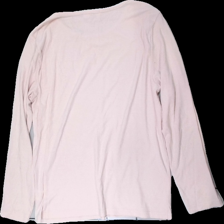
View: back
Type: Top
Category: Ladies
Brand: Not in the list
Brand text on label: Gill
Colors: Pink
Material: 58% polyester, 42% cotton
Cut: Regular, C-collar
Size: XXL
Season: All
Smell: Minor
Price range: <50
Recommended usage: Export
Comment: detergent smell